Kolindsund

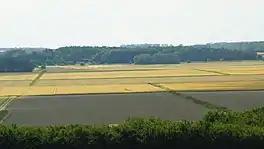
Former lake bottom of Kolindsund, seen from bordering hills at Skiffard

Kolindsund (English: "Sound of Kolind") is a elongated lakebed on the Djursland peninsula in Denmark. It extends west, inland from the coastal town of Grenå by the Kattegat sea to the railway town of Kolind at its western end. The former lake was drained through a series of canals, dams, and pumping stations beginning in May 1874. Today, the area is rich farmland kept dry by means of electric pumping stations.